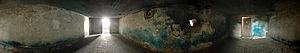
La Shoah est l’extermination systématique par l'Allemagne nazie d'entre cinq et six millions de Juifs, soit les deux tiers des Juifs d'Europe et environ 40 % des Juifs du monde, pendant la Seconde Guerre mondiale. On utilise aussi les termes d'« Holocauste », de « génocide juif » ou « génocide nazi », voire « Génocide » tout court, de « judéocide » ou encore de « destruction des Juifs d'Europe », des débats opposant historiens et linguistes sur le terme adéquat.